St Patrick's Cathedral, Dublin

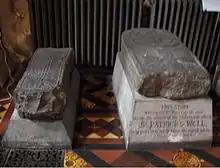
Celtic cross discovered near the church in the 19th century.

By the early 17th century, the Lady Chapel was said to have been in ruins, and the arch at the east end of the choir was closed off by a lath and plaster partition wall. There was also routine flooding and a series of galleries was added to accommodate large congregations. In 1620 the English-born judge Luke Gernon referred to the cathedral's poor state of repair.